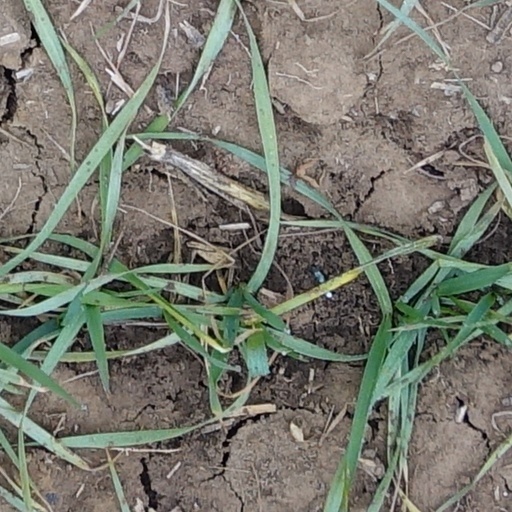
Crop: wheat